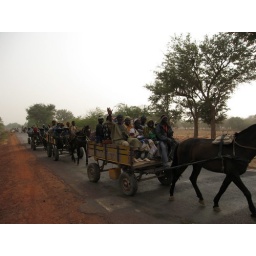
Traders coming home from market in Molou